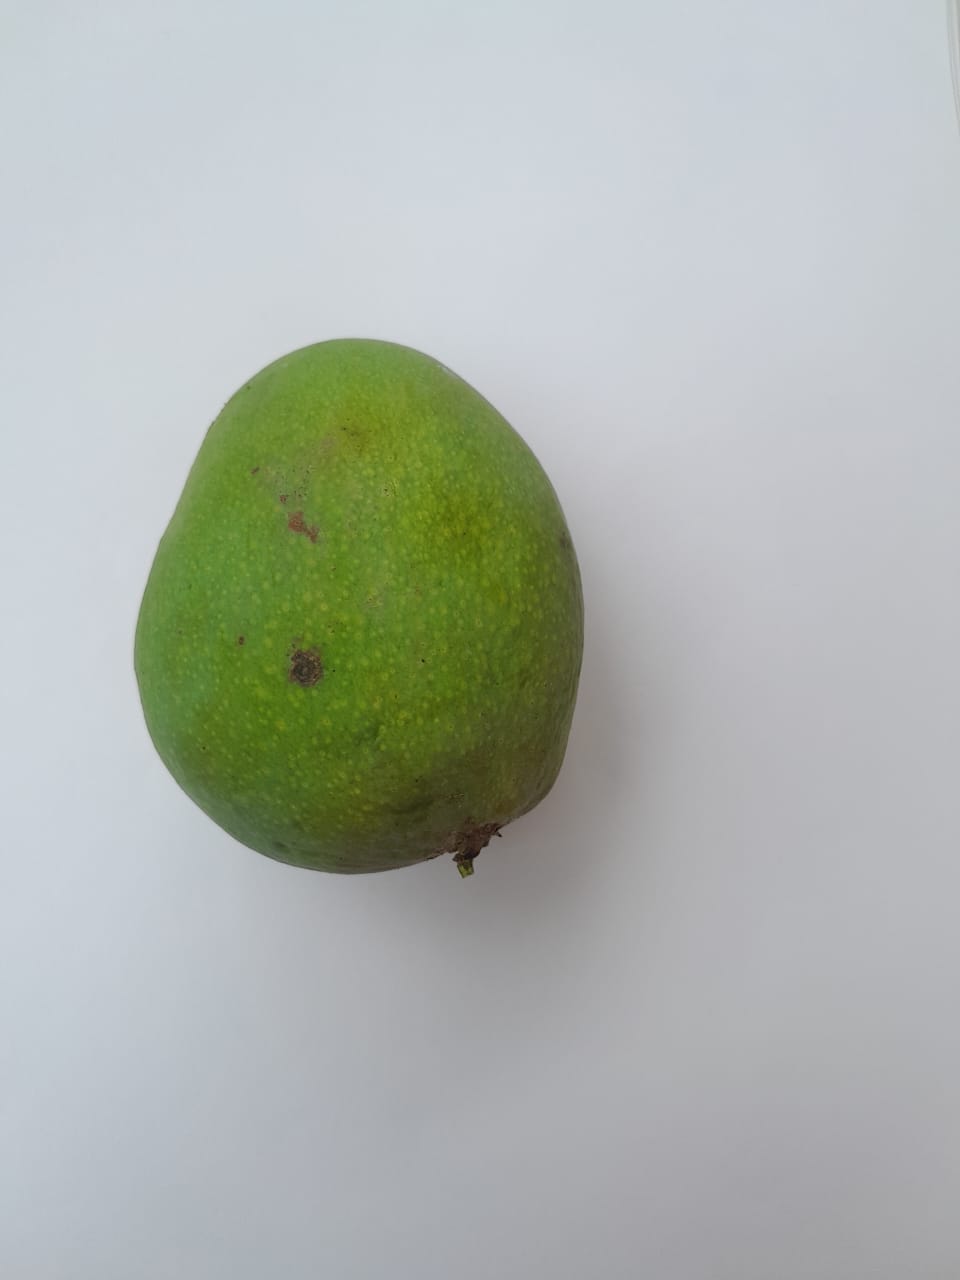
Mango variety: Himsagar